The Woman with Flowers

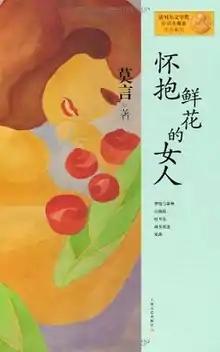
First edition

The Woman with Flowers is a 2012 collection of novellas by Nobel Prize in Literature winning author Mo Yan.